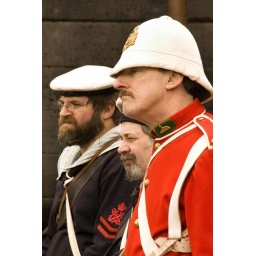
Raw image. Multiple layers used to enhance detail in white hats. Mask layering used to bring out the detail in wall behind.